Zombie Lake

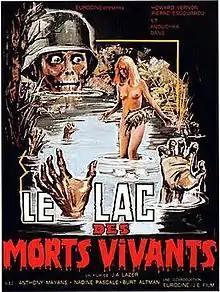
French theatrical poster

Zombie Lake is a 1981 French–Spanish horror film directed by Jean Rollin and starring Howard Vernon, Pierre-Marie Escourrou, Anouchka Lesoeur and Nadine Pascal. Vernon plays the mayor of a small French town under attack from Nazi zombies who were killed by locals twenty years earlier. It received marginal praise for an unusual angle involving a little girl and her zombie father, but was otherwise lambasted for its production values, and became emblematic of exploitation house Eurociné's output.